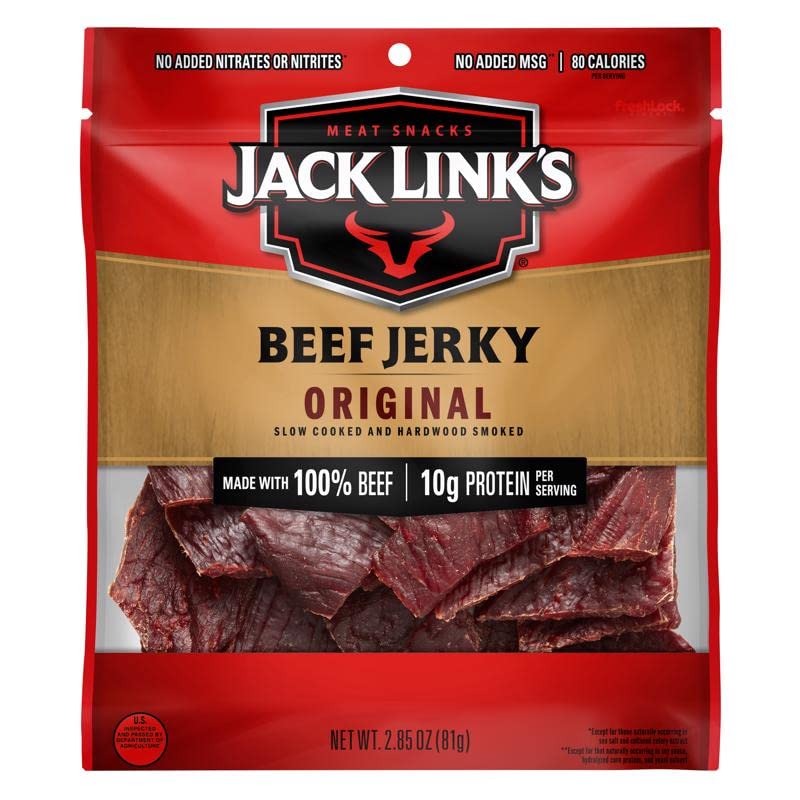
Item Name: Jack Links Original Beef Jerky, 2.85 Ounce -- 8 per case.
Bullet Point 1: Original Beef Jerky
Bullet Point 2: Food Items cannot be return
Bullet Point 3: Meat Snacks
Product Description: Jack Links Protein Snacks - Feed Your Wild Side Jack Links is a global leader in protein snacks and the No. 1 meat snack manufacturer worldwide. Headquartered in Minong, Wis., Jack Links is a family-owned company that represents a heritage of quality and
Value: 2.85
Unit: Ounce

Price: 33.625